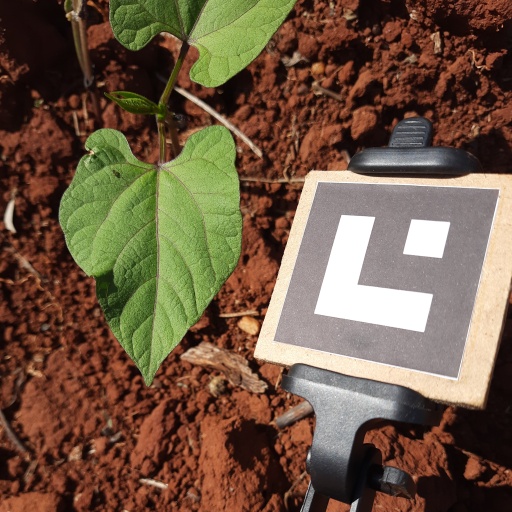
Observations: wavy surface, no eating holes, under sunlight